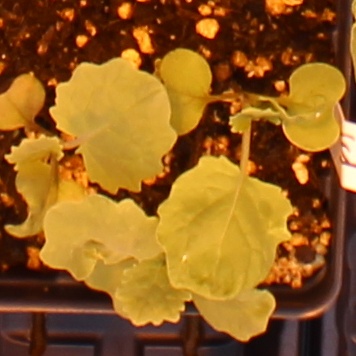
Label: Canola